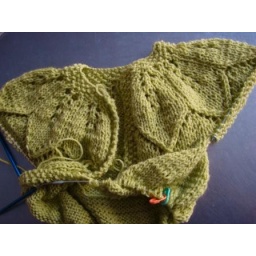
autumn leaves by nikki van de car for my niece